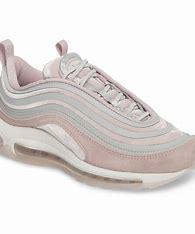
Brand: Nike
Model: Air Max 97 Ultra 17